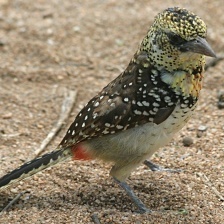
Species: D-ARNAUDS BARBET
Scientific name: TRACHYPHONUS DARNAUDII